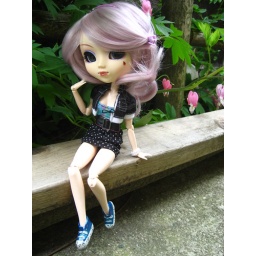
I think Iza's the only girl in the house that can get away with mixing floral and polka dots. X3